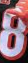
Number: 8